Peter Gabriel (1980 album)

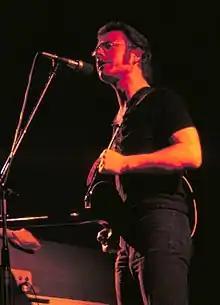
Robert Fripp's guitar parts raised concerns that they were uncommercial.

"I Don't Remember" had been performed on Gabriel's 1978 tour for his second studio album. An earlier studio version was to be the A-side of the first 7" single released in advance of the album by Charisma in Europe and Japan, but a Charisma executive thought Robert Fripp's guitar solos were not radio-friendly. This earlier version wound up as the B-side of the advance "Games Without Frontiers" single instead in those territories. It was included on the B-sides-and-rarities compilation "Flotsam And Jetsam", released in 2019. The album version of this song appeared as the A-side of a 12" single in the United States and Canada. Lillywhite contacted Dave Gregory to overdub some guitars on "I Don't Remember" and "Family Snapshot". Gregory retuned his guitar on "I Don't Remember" to play open chords on the downbeats during the verses. When Gabriel was demonstrating the chord progression for "Family Snapshot", he accidentally played Gregory an earlier version that had been recorded in a different key.